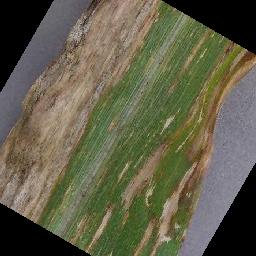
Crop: corn
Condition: (maize)_cercospora_spot_gray_spot